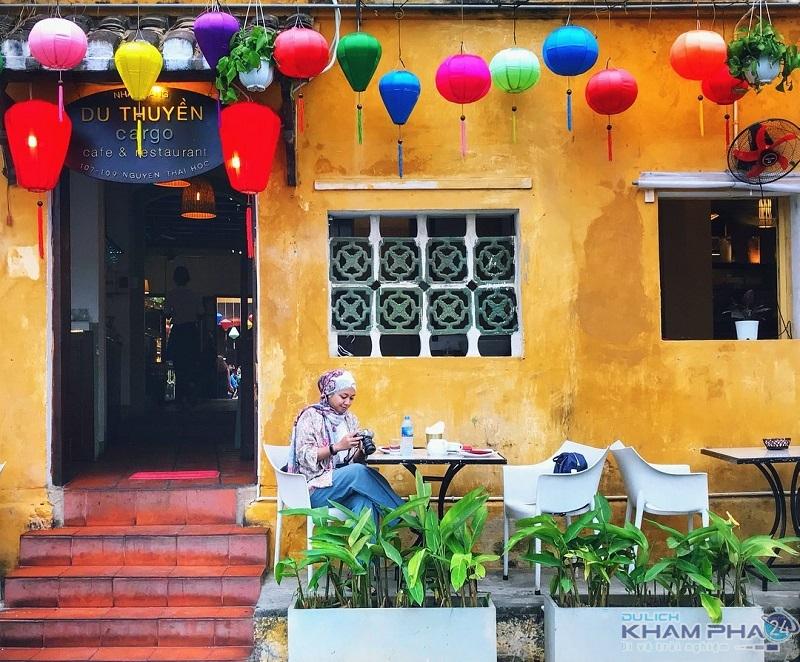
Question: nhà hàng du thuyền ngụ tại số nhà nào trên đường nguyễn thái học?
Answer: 107 - 109